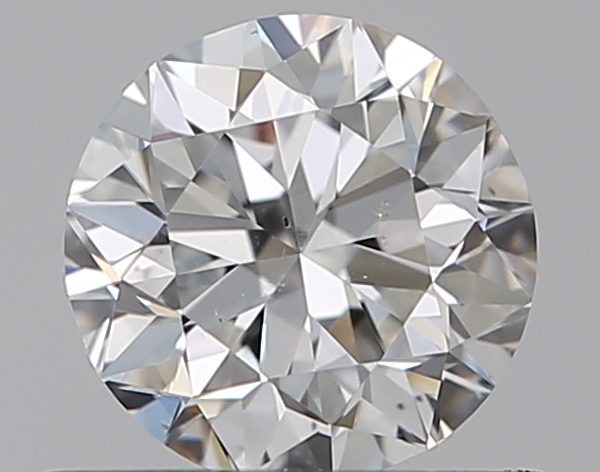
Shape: round
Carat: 0.5
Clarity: SI1
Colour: F
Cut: GD
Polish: EX
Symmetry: VG
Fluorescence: N
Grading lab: GIA
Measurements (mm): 4.89 x 4.96 x 3.2